Hans Adolf Bühler

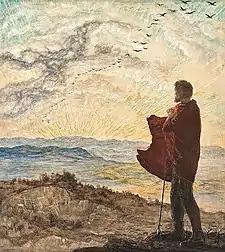
A Shepherd Watching the Sunset

After an apprenticeship as a decorative painter in Schopfheim (1892–1895), he went to Baden-Baden and became a painter's assistant in Stuttgart. He was there for only a short time when he left to enroll at the Academy of Fine Arts, Karlsruhe, where he later became a Master Student of Hans Thoma. From 1904 to 1905, he made a study trip through Italy. He graduated in 1908 and returned to Italy; spending almost two years in Rome.